Guy Lowell

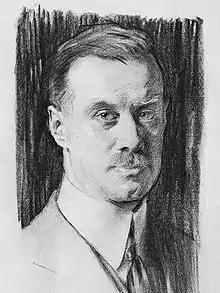
Portrait of Guy Lowell by John Singer Sargent

Guy Lowell (August 6, 1870 – February 4, 1927), was an American architect and landscape architect.